Experimental pop

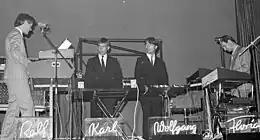
Kraftwerk performing in Zurich in 1976

Author Pascal Bussy wrote that German krautrock groups such as Can and Kraftwerk successfully bridged the gap between experimental and pop music in the 1970s, while according to "The New York Times", Kraftwerk refined an "experimental pop sensibility" on albums such as "Radio-Activity" (1976) and "Trans-Europe Express" (1977). Writer Owen Hatherley located a "literary-experimental pop tradition" running throughout the United Kingdom during the 1970s and 1980s. Embodied by artists such as Roxy Music, the Smiths, the Associates, and Pet Shop Boys, this tradition "balanced sexuality and literacy, ostentatious performance and austere rectitude, raging ambition and class resentment, translating it into records balancing experimentation with populist cohesion."